Liangfen
Also known as:
ca - Catalan: Liangfen
es - Spanish: Liangfen
jv - Javanese: Liangfen
ko - Korean: 량펀
ug - Uyghur: لەڭپۇڭ
zh - Chinese: 凉粉
Category: porridge (porridge)
Cuisine: Chinese
Associated cuisines: Chinese
Area: China
Countries: China
Region: Eastern Asia

This dish, generally white or off-white in color, translucent and think, is made from starch jelly, typically served cold with a savory sauce. Generally made from mung bean starch but can also be made from pea or potato starch, the translucent strips are seasoned with ingredients like soy sauce, vinegar, and chili oil.

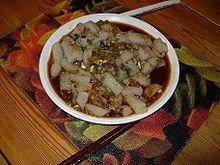